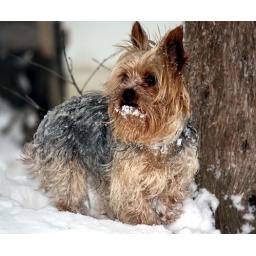
Dog sitting for my daughters dog while she is in Florida.